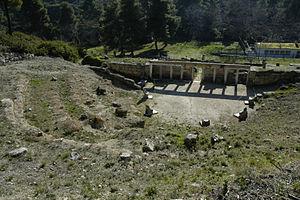
L'Amphiaréion d'Oropos, est un sanctuaire consacré au héros Amphiaraos, situé dans les collines, à 6 km au sud du port fortifié d'Oropos, où les pèlerins venaient trouver des réponses oraculaires et de guérison.